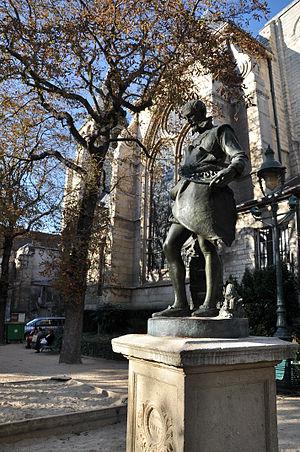
Statue de bronze de Bernard Palissy du sculpteur Louis-Ernest Barrias (1851-1905) installée au Square Félix-Desruelles dans le 6e arrondissement de Paris, France.
Le square Félix-Desruelles est un espace vert du 6ᵉ arrondissement de Paris, dans le quartier Saint-Germain-des-Prés.
Bernard Palissy, probablement né à Saint-Avit ou à Agen vers 1510 et mort à Paris, à la Bastille en 1589 ou 1590, est un potier, émailleur, peintre, artisan verrier, écrivain et savant français. Il appartient à l'École française de la Renaissance.
Louis-Ernest Barrias, né le 13 avril 1841 à Paris, ville où il est mort le 4 février 1905, est un sculpteur français.